Washington Aqueduct

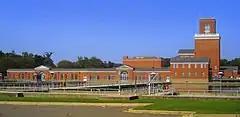
Dalecarlia Water Treatment Plant

The system originally used a single pipe for water delivery, and did not have any water purification plants, relying instead on the reservoirs to act as settling basins. By the turn of the 20th century, however, Washington's growth and the high amount of sediment in the Potomac's water kept the reservoirs from doing their jobs well, and so the first treatment plant, a massive slow sand filter bed system, was installed at McMillan Reservoir, and was completed in 1905. Improvements in the early 1900s were planned and supervised by Army engineer Henry C. Newcomer. The regular use of chlorine as a disinfectant began in 1923 at the McMillan plant. The McMillan plant was not replaced until 1985, when a rapid sand filter plant was opened next to it.